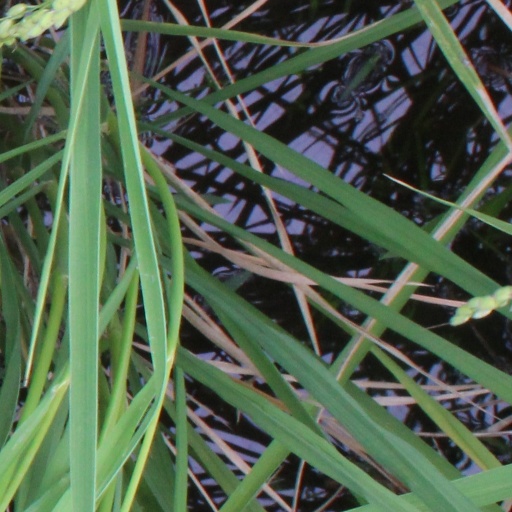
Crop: rice